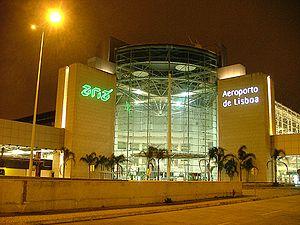
Le Portugal, en forme longue la République portugaise, en portugais : República Portuguesa, est un pays d'Europe du Sud, membre de l'Union européenne, situé dans l'Ouest de la péninsule Ibérique. Délimité au nord et à l'est par l'Espagne puis au sud et à l'ouest par l'océan Atlantique, il est le pays le plus occidental de l'Europe continentale. Il comprend également les archipels des Açores et de Madère, deux régions autonomes situées dans le nord de l'océan Atlantique, pour une superficie totale de 92 090 km². Membre fondateur de l'OTAN, le Portugal est étroitement lié politiquement et militairement avec l'ensemble des autres pays occidentaux. Il est également membre de l’OCDE, de l'ONU, du conseil de l'Europe et de l’espace Schengen et est l'un des pays fondateurs de la zone euro. Le Portugal entretient en outre d'importantes relations avec l'Espagne et la France, l'Allemagne, le Royaume-Uni et l'Italie, qui sont ses cinq plus importants partenaires commerciaux.
Aeroportos de Portugal est un opérateur aéroportuaire portugais.